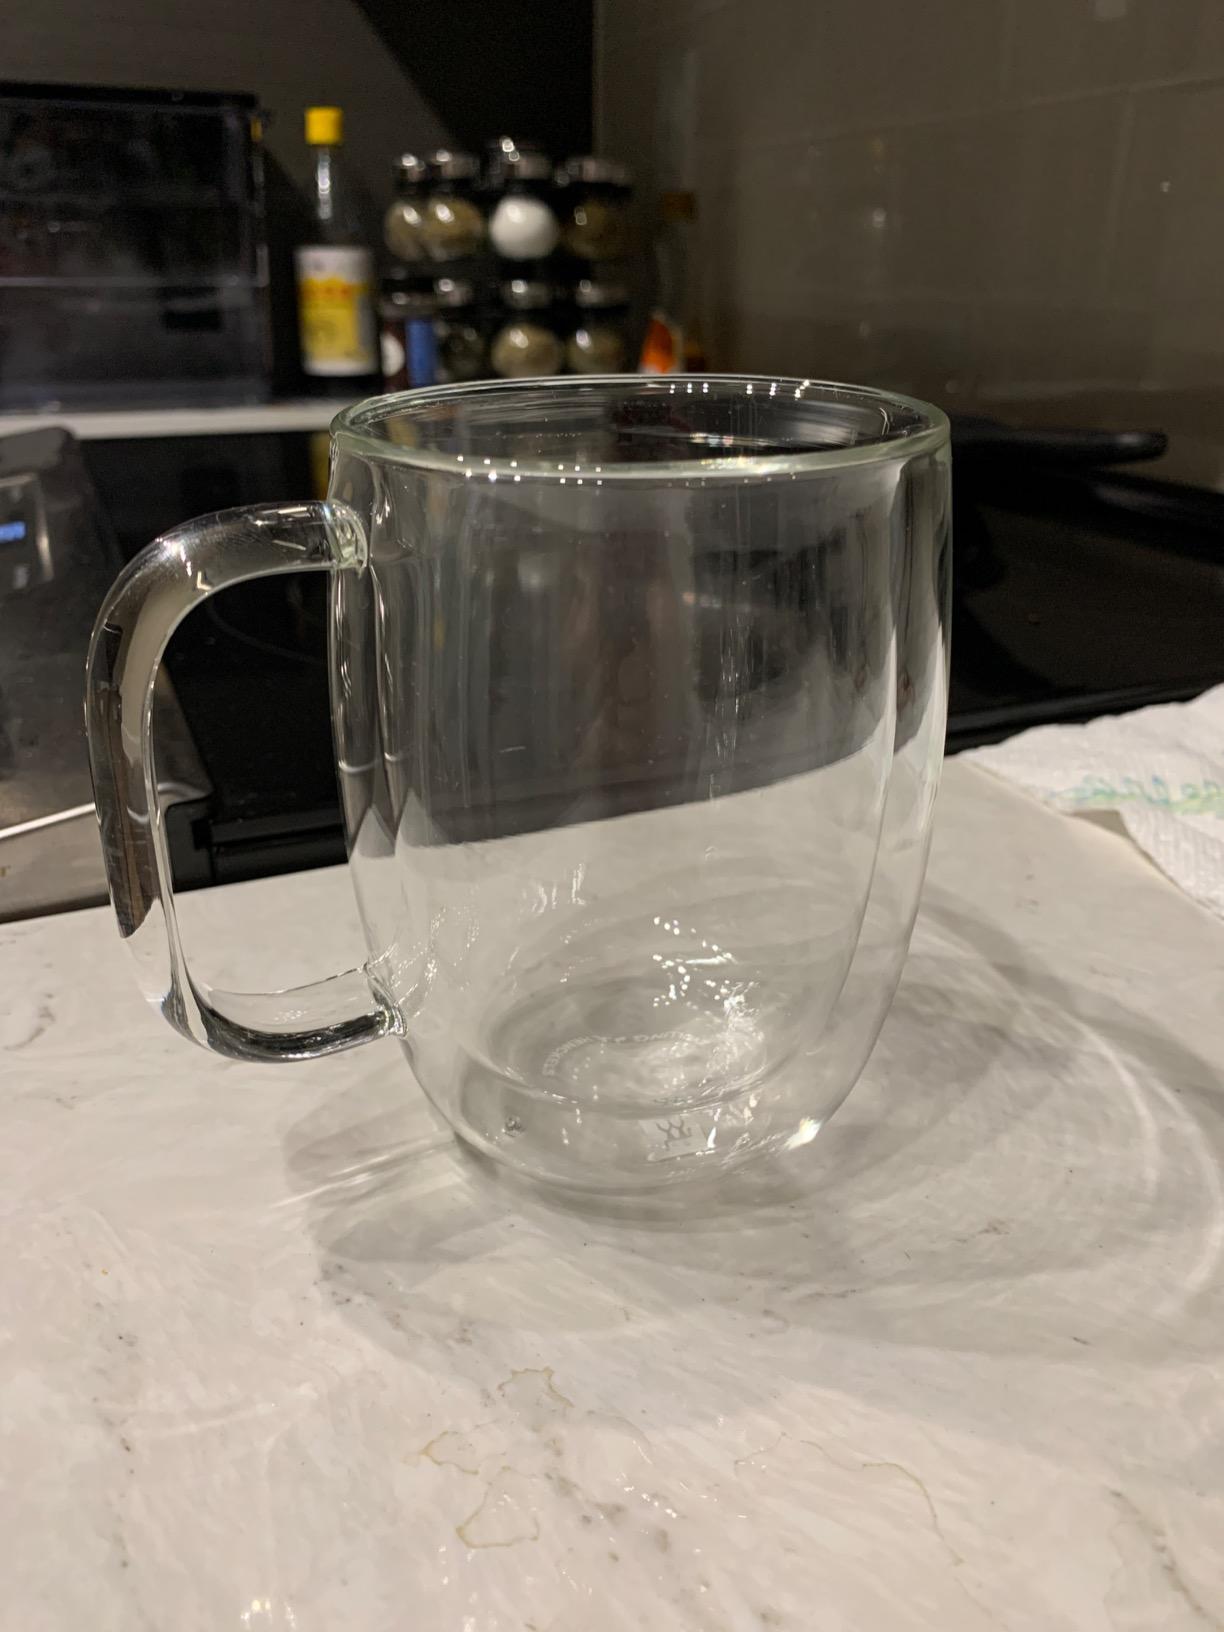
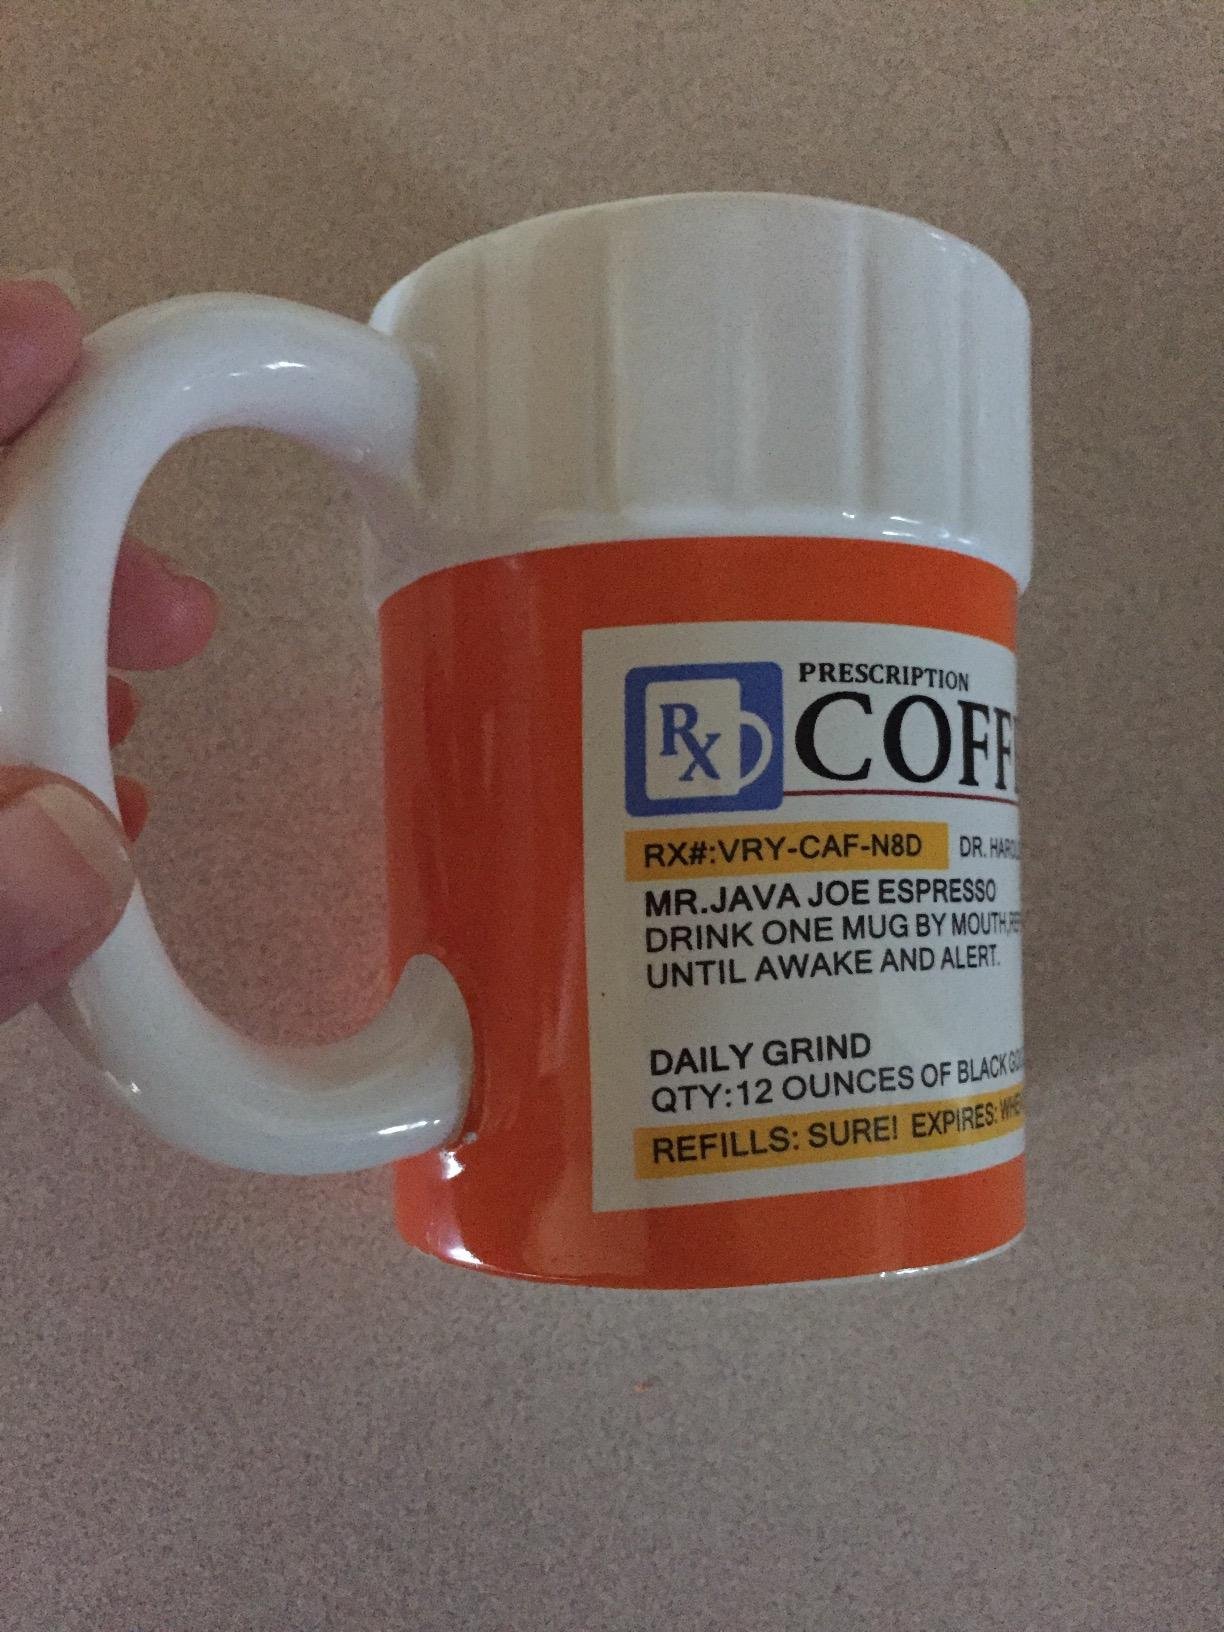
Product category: items_mug
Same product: no